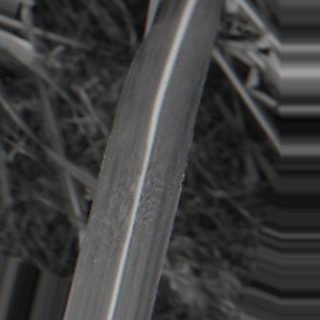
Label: sugarcane_bacterial_blight